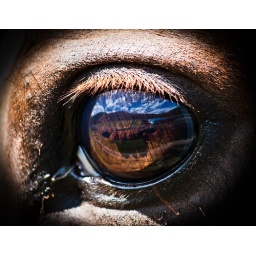
sky in the eye of a horse